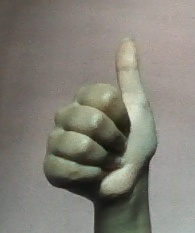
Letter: aleff